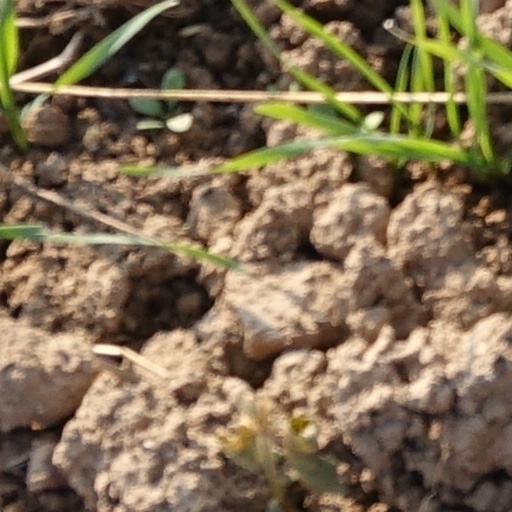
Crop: wheat